El Rancho Vegas

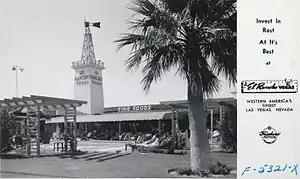
El Rancho Vegas postcard, 1940s

The El Rancho Vegas offered a vacation experience to its guests. Formal clothing was not required at the resort. According to the "Los Angeles Times", the El Rancho Vegas "combines the charm and open-handed hospitality of the Old West with the convenience of today". The El Rancho was considered a combination casino/motor court/dude ranch. The Old West theme was prominent throughout the resort, with a Spanish-style exterior and a cowboy/frontier-styled interior. El Rancho Vegas offered horseback riding, the Round-Up Room dinner theater, and a large swimming pool, the latter located along Highway 91 to entice motorists. Hull intended to capitalize on the large number of motorists traveling into Las Vegas from Los Angeles. The resort featured a 50-foot neon windmill, and advertisements encouraged visitors to "stop at the sign of the windmill".